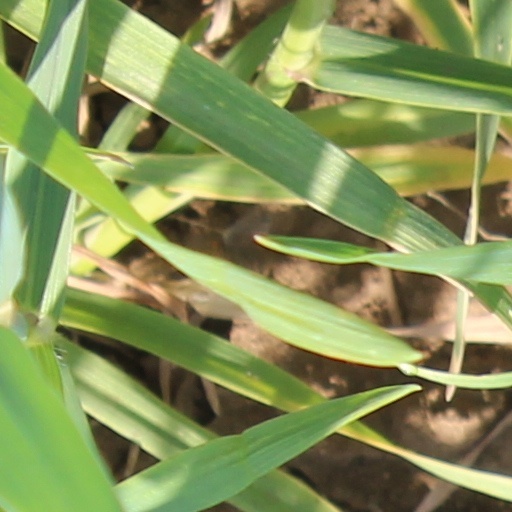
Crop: wheat